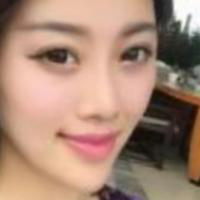
Age group: age 21-30